Armpit fetishism

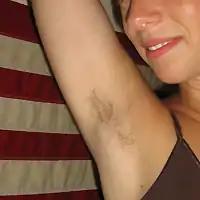
Some of those who are attracted to the female armpit prefer it to be unshaven.

Armpit fetishism (also known as maschalagnia or axillism (also spelled axilism)) is a type of partialism in which a person is sexually attracted to armpits, which may lead to armpit intercourse (sexual activity with one or both armpits).